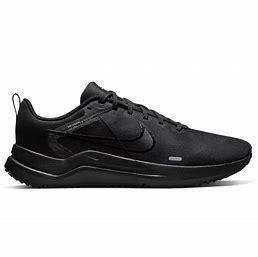
Brand: Nike
Model: Downshifter 12